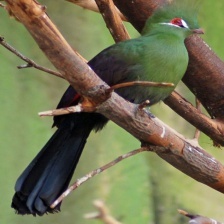
Species: GUINEA TURACO
Scientific name: TAURACO PERSA